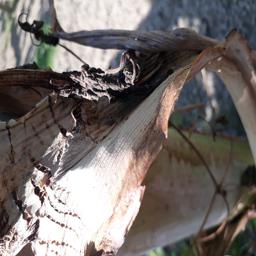
Label: BACTERIAL SOFT ROT